Margaret Cilento

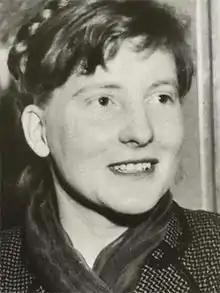
Cilento in 1951

Phyllis Margaret Cilento (23 December 1923 – 21 November 2006) was an Australian painter and printmaker.